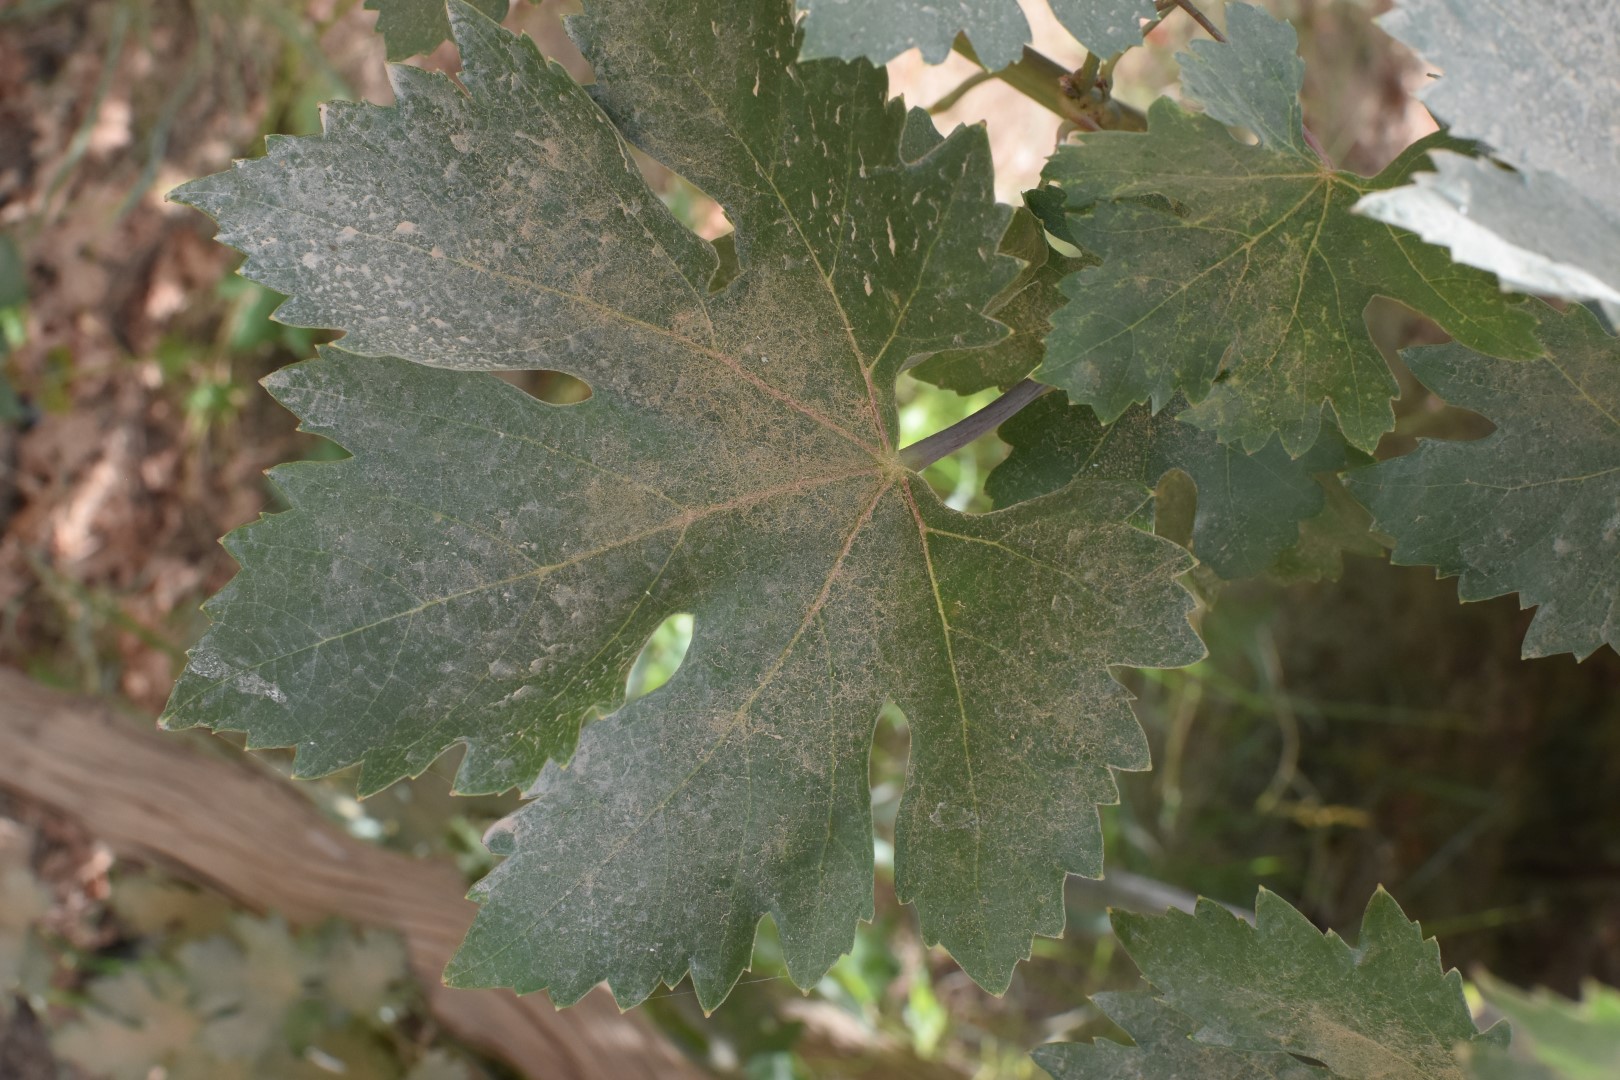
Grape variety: Riasi